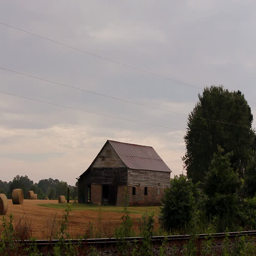
an old weathered barn in a golden field across train tracks with hay bales after a rain storm